Last Bus (2016 film)

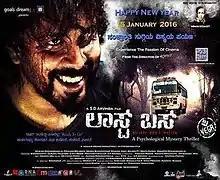

Last Bus (ಲಾಸ್ಟ್ ಬಸ್ pronounced "lāst bas") is a 2016 Indian Kannada-language psychological thriller film written, co-produced and directed by S D Arvind who is also the music composer. It stars Avinash Narasimharaju, Meghashree Bhagavatar, Manasa Joshi and Samarth Narasimharaju in the lead roles. The movie is dubbed in to Telugu as ‘Adivilo Last Bus’ in the same year.